Untung Syamsuri

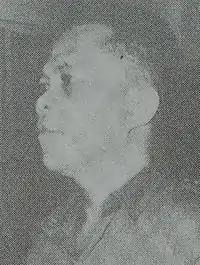
Untung at his trial in Jakarta in 1966

Lieutenant Colonel Untung bin Syamsuri (Sruni, Kebumen, Central Java, 3 July 1926 – September 1967) was one of the leaders of the 1965 coup attempt in Indonesia known as the 30 September Movement.